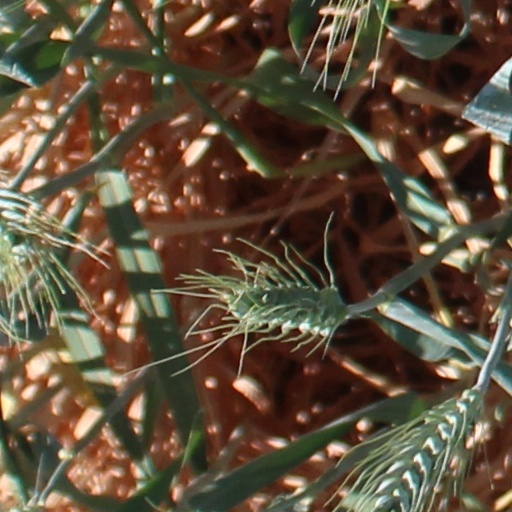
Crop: wheat